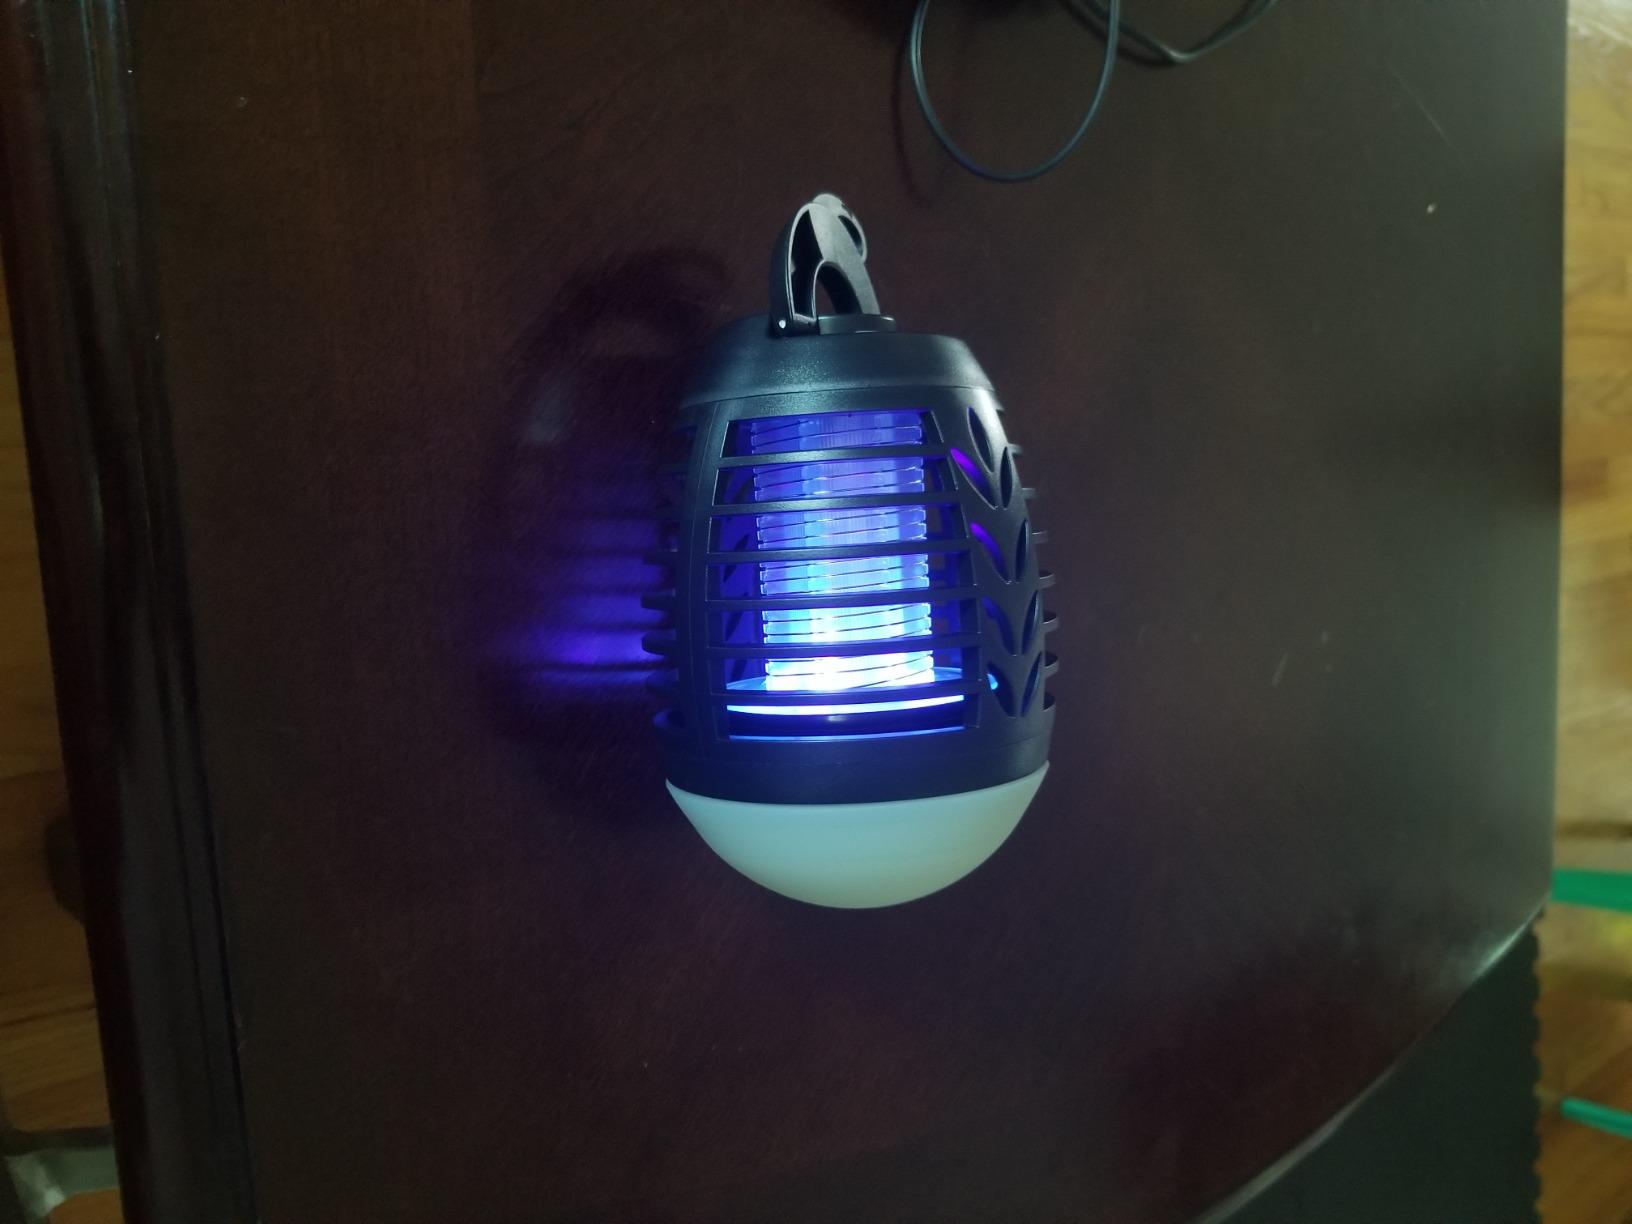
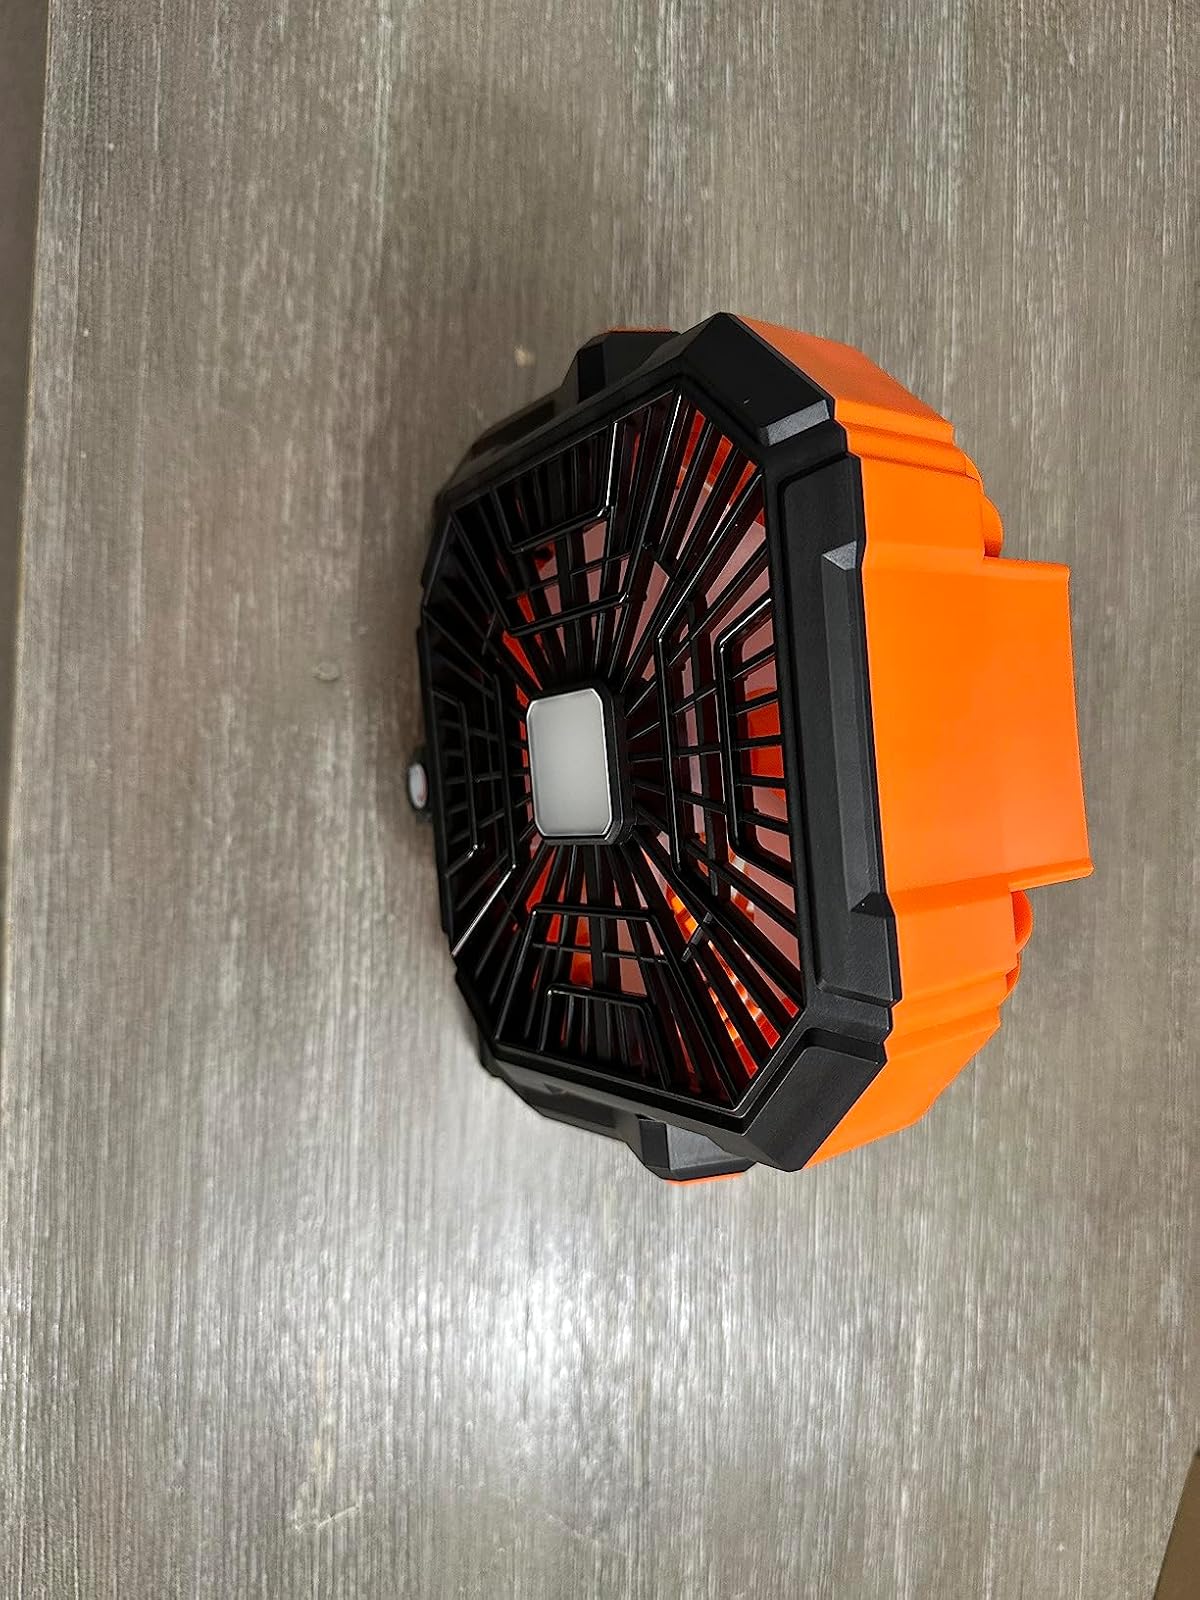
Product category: lantern
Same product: no